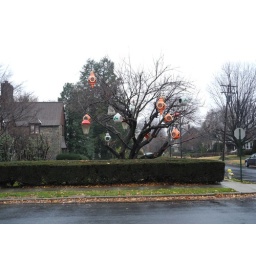
Things you see when walking in my home town.